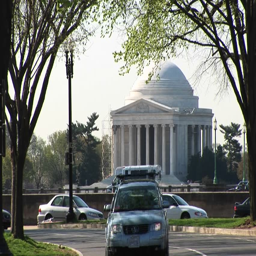
traffic passes in front of the building